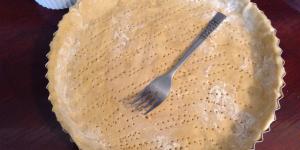
masa para quiche